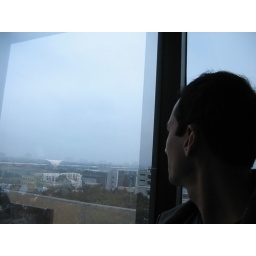
'looking around' in the library top floor